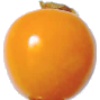
Label: Physalis 1